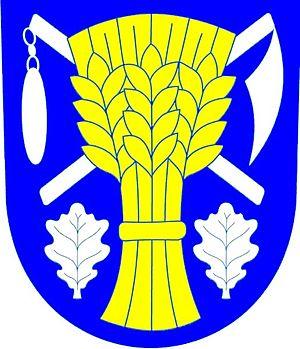
Třesovice est une commune du district de Hradec Králové, dans la région de Hradec Králové, en République tchèque. Sa population s'élevait à 251 habitants en 2017.